Ray Watts (footballer)

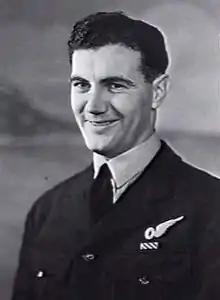

Raymond Carson Watts (13 August 1917 – 17 January 2008) was an Australian rules footballer who played with Essendon in the Victorian Football League (VFL).